Williams Reef

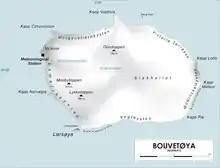
Map of Bouvetøya

Williams Reef is a reef which extends southward for about 0.5 nautical miles (0.9 km) from Cape Fie in the island of Bouvetøya. The reef was charted in 1898 by a German expedition in the "Valdivia" under Carl Chun. It was recharted in December 1927 by a Norwegian expedition and named for Captain John Williams, an American sealer who had visited Bouvetoya in the schooner Golden West in 1878, making a landing on the island.